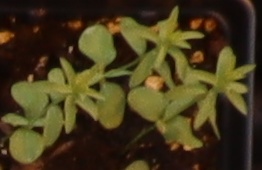
Label: Flax